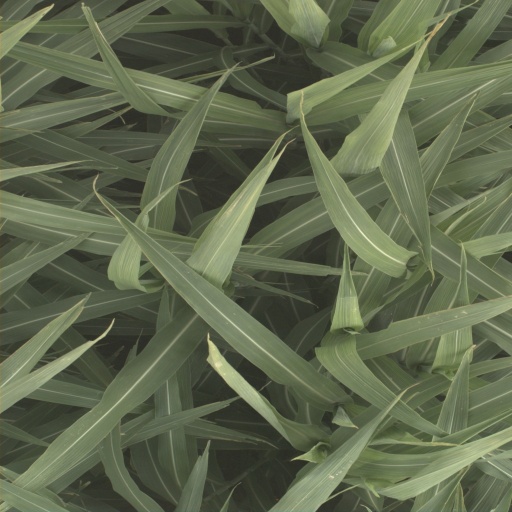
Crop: sorghum